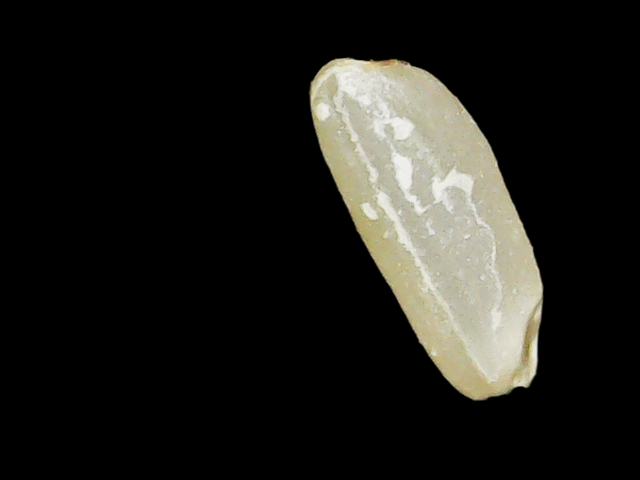
Rice variety: Binadhan17